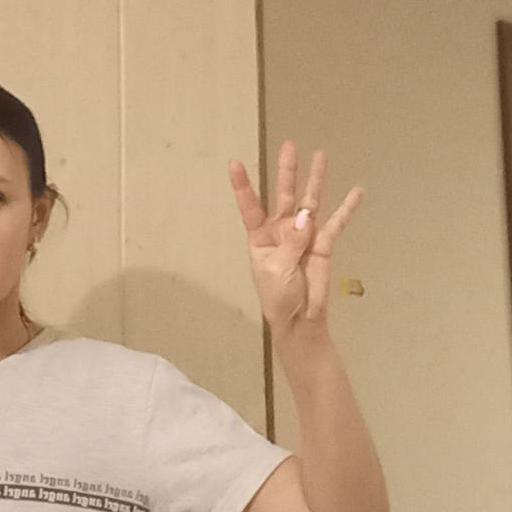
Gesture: four